Volkan Işık

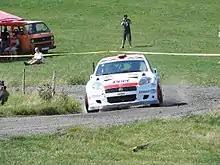

He drove in the World Rally Championship in the late 1990s and early 2000s. In a Toyota Corolla WRC, Işık and his co-driver, Erkan Bodur, were sixth and thus scored their first WRC point at the 1999 China Rally, helped by most big names dropping out of the rally including Tommi Mäkinen and Colin McRae. He became the first Turkish driver to score WRC points. Işık has also competed in the European Rally Championship and Intercontinental Rally Challenge. In 2007, he won the ELPA Rally.